Pelican Butte

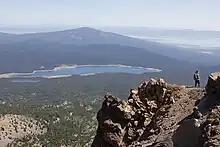
Pelican Butte as seen from Mount McLoughlin

Pelican Butte is part of the Quaternary Mount McLoughlin Reach, a volcanic vent zone that runs from the volcano to Aspen Lake, encompassing 33 vents over an area of . The vent zone ranges from in width. Compared to the nearby vent zone surrounding Mount Mazama, it has a lower density of volcanic vents, no dacitic or silicic volcanic rock, and a lower volume of eruptive material produced during the Quaternary. Basaltic andesite is the predominant volcanic rock in the McLoughlin Reach, though Pelican Butte is andesitic in composition along with nearby Brown Mountain and the dissected Devils Peak volcanic cone.